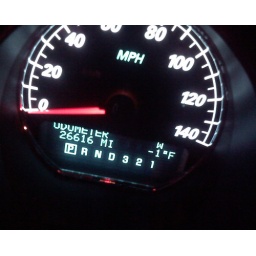
Stopped by the office to get my laptop... Glad i didnt leave it in the car